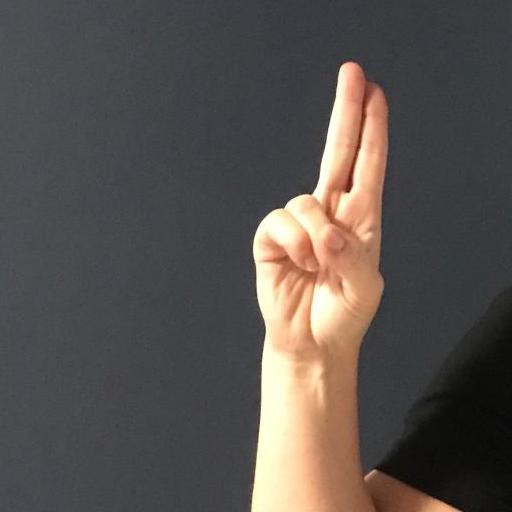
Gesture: two_up